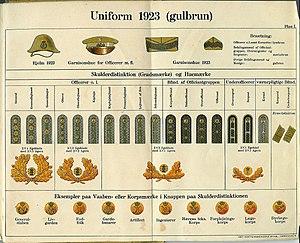
Cet article donne les grades en vigueur dans les Forces armées danoises.